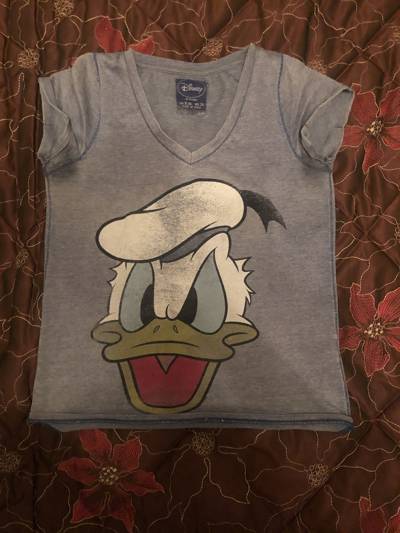
Waste category: clothes